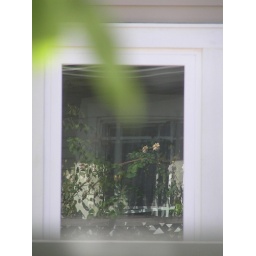
My office window as reflected in my neighbor's window